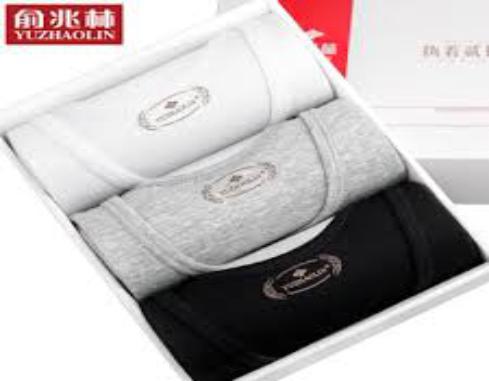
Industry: Clothes